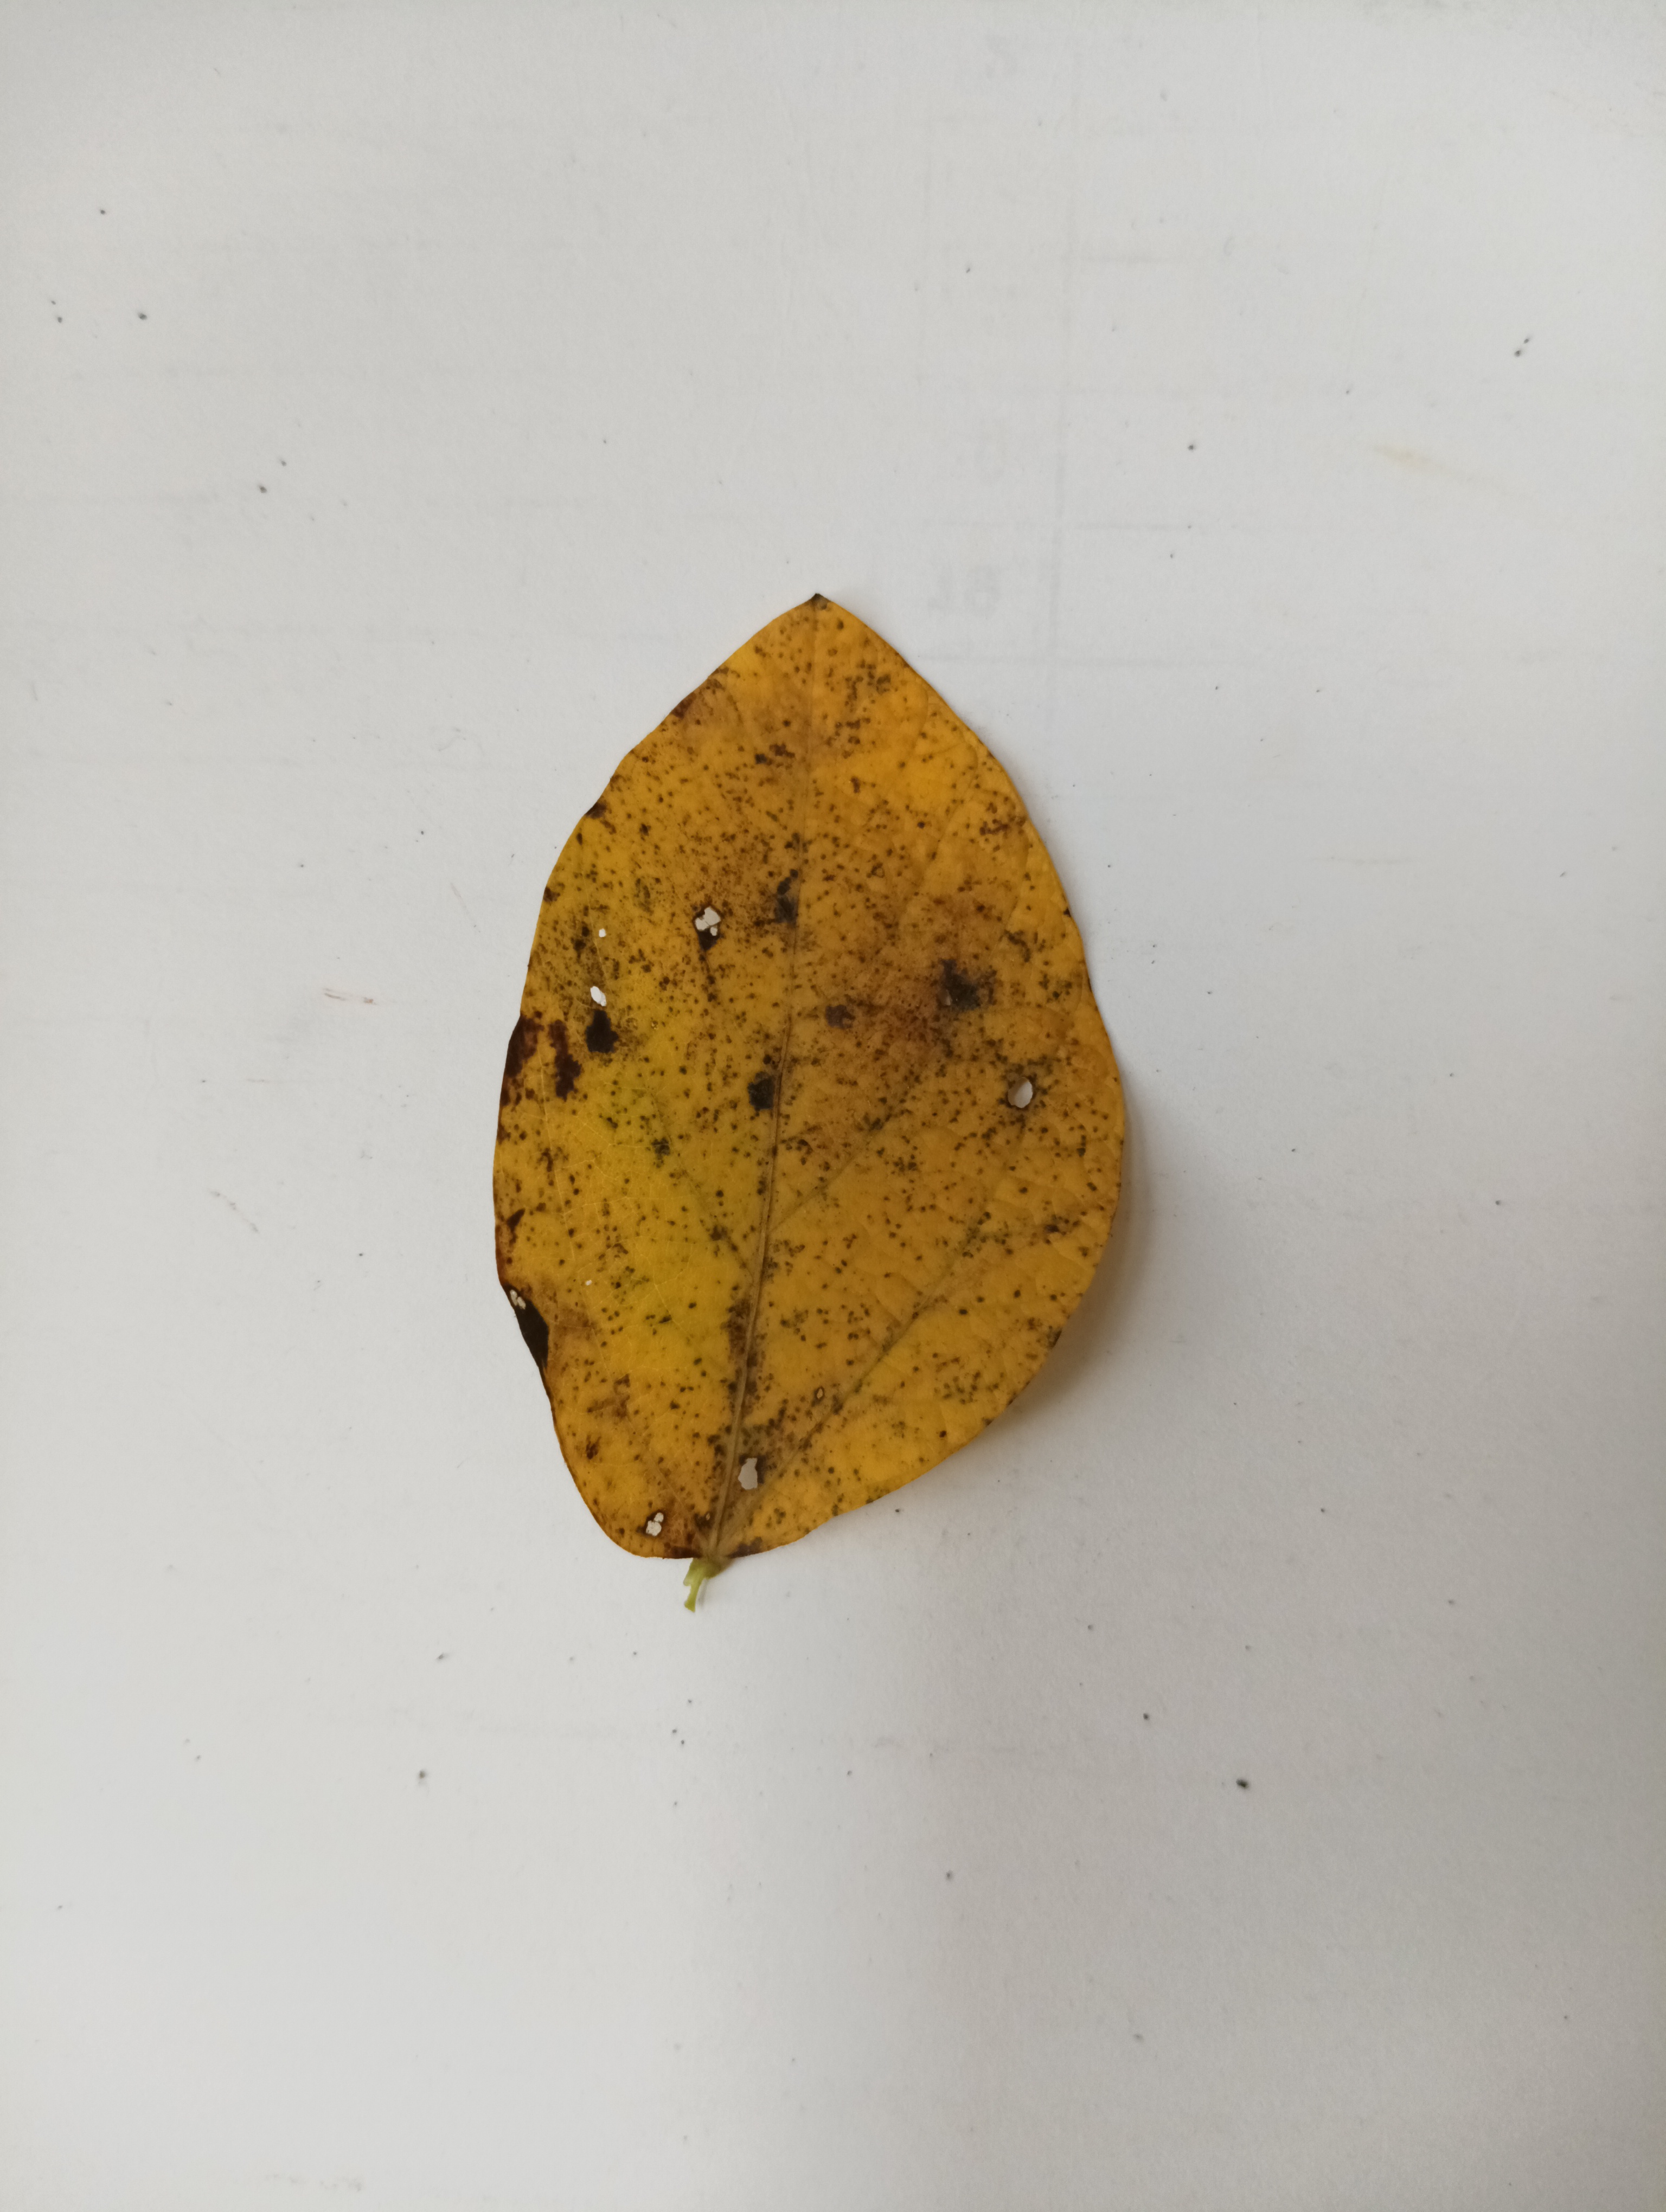
Label: Vein Necrosis